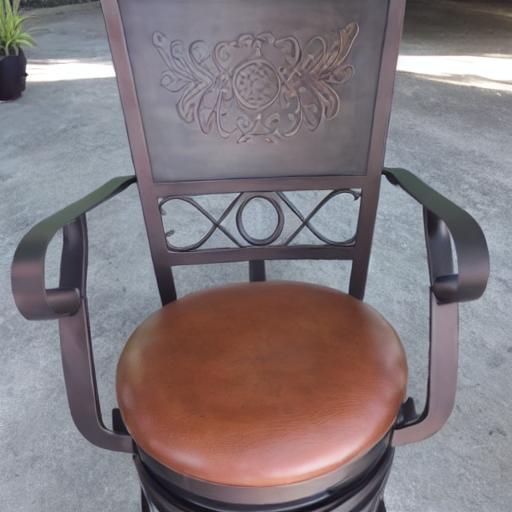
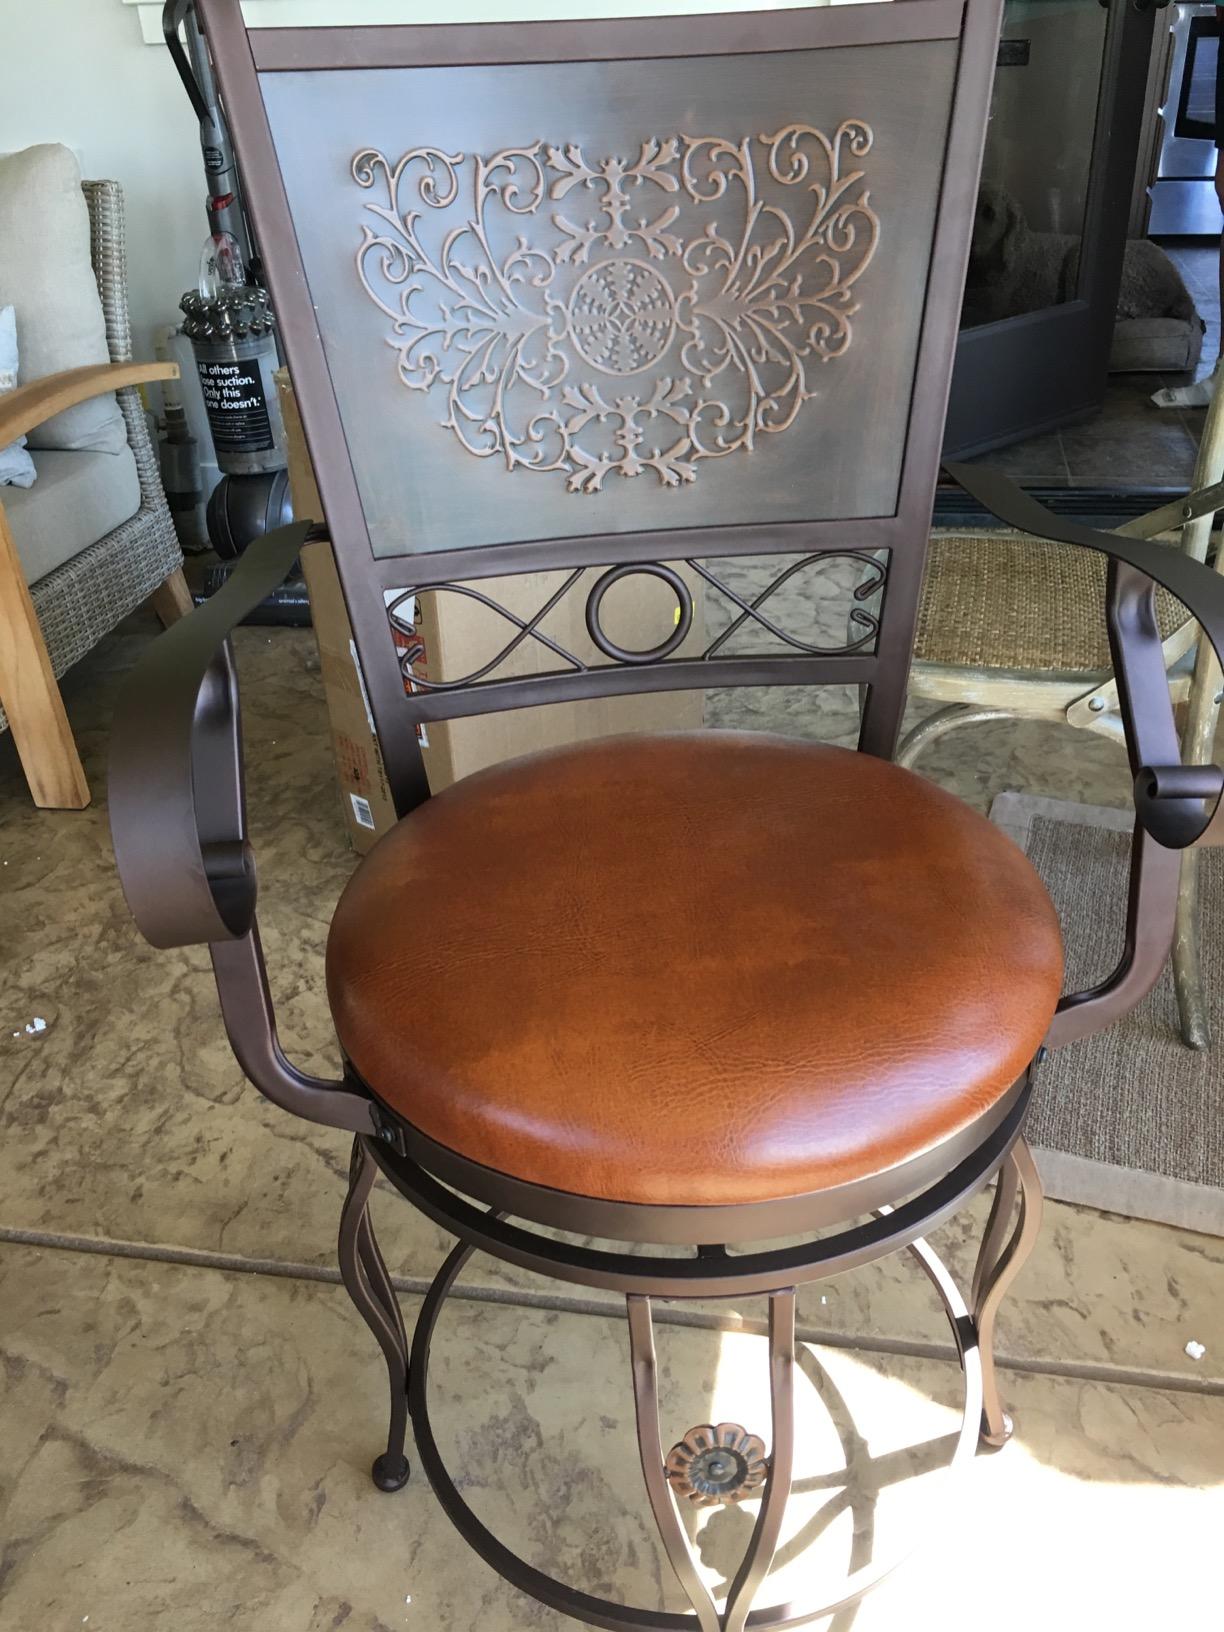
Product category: stool
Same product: no